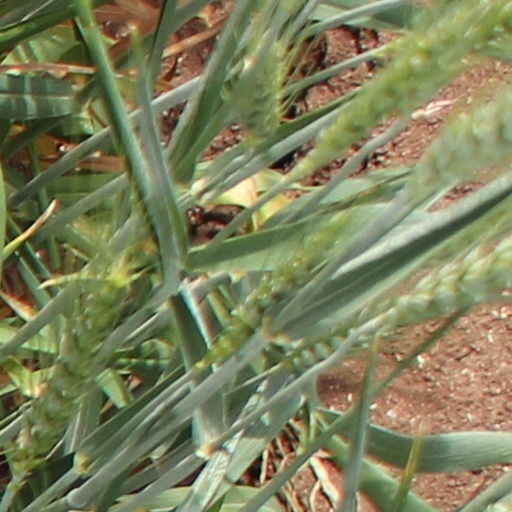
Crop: wheat